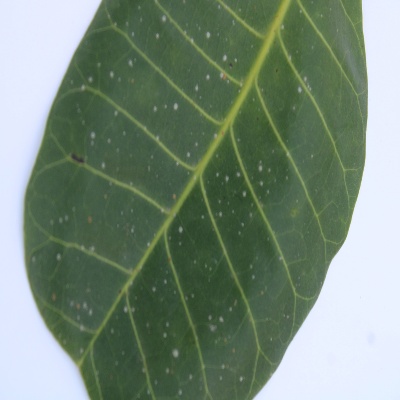
Crop: Cashew
Condition: red rust